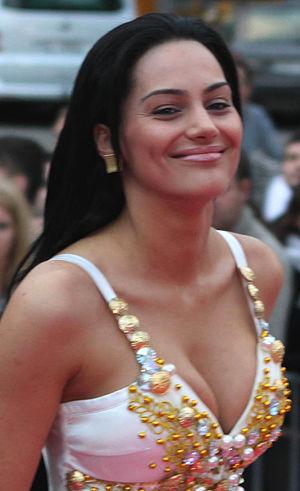
Eva Rivas, de son vrai nom Valeriya Reshetnikov-Tsaturyan, née le 13 juillet 1987 à Rostov-sur-le-Don est une chanteuse russo-arménienne.
Personnages célèbres de Rostov-sur-le-Don.